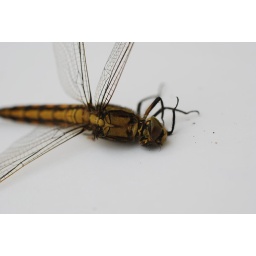
Dead female black tailed skimmer - probably attacked by a bird